Cynthia Weil

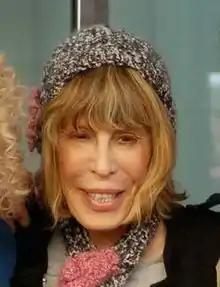
Cynthia Weil in 2012

Cynthia Weil (October 18, 1940 – June 1, 2023) was an American songwriter who wrote many songs together with her husband Barry Mann. Weil and Mann were inducted into the Songwriters Hall of Fame in 1987, and in 2011, they jointly received the Johnny Mercer Award, the highest honor bestowed by that Hall of Fame. She and her husband were inducted into the Rock and Roll Hall of Fame in 2010.